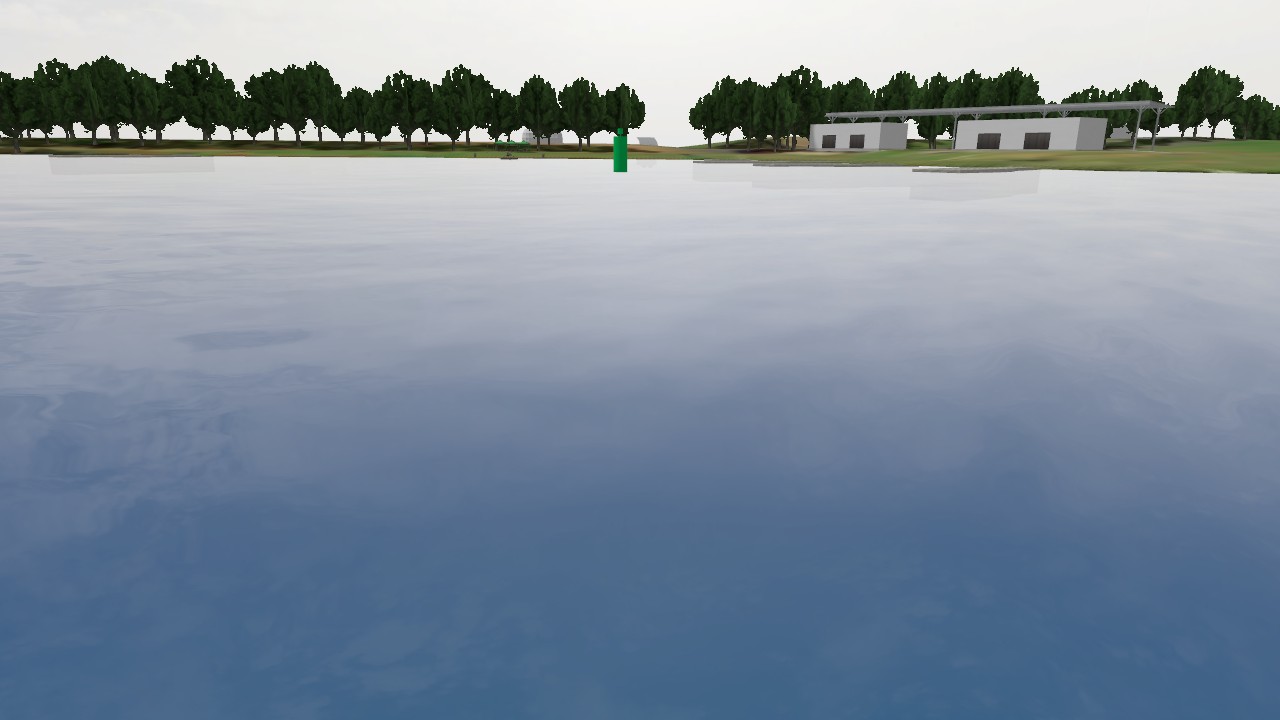
Label: lateral_port
Descriptions: green cylinder top mark ||| uniform green surface without any stripes ||| buoy body painted entirely green